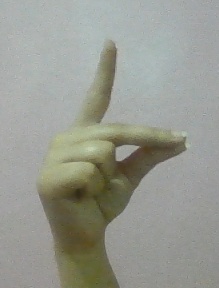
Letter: ta